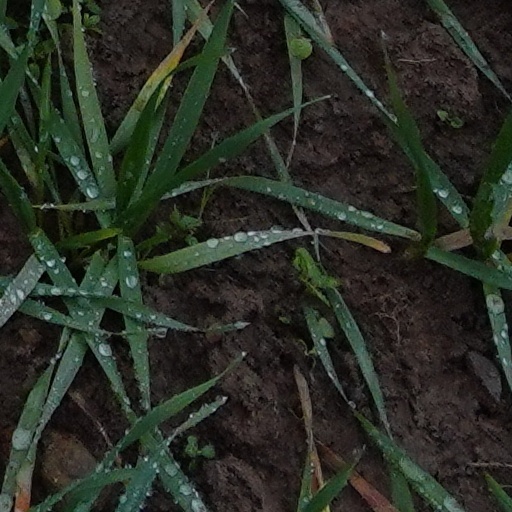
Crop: wheat